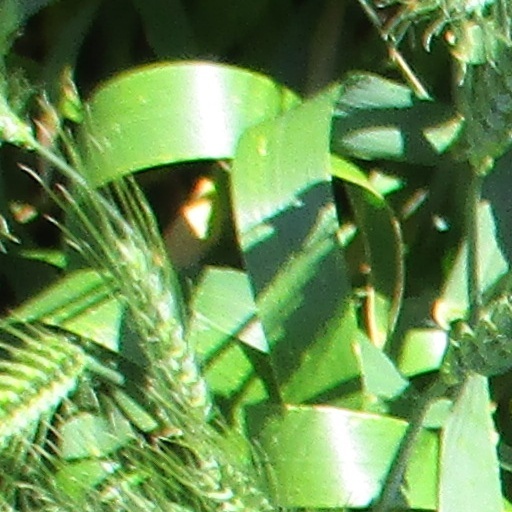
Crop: wheat